Musée des Souverains

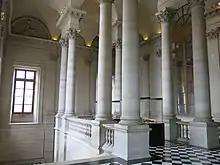
The Louvre's "escalier du midi" led to the entrance of the Musée des Souverains

The museum was located in five rooms of the Colonnade wing of the Louvre, on the first floor at the top of the wing's south staircase ("escalier du midi"), created under Napoleon by Pierre Fontaine to serve a projected suite of apartments and throne room that was never completed. The first three rooms had been decorated from 1828, under Charles X and the July Monarchy, with wood panelling and ceilings retrieved from historical buildings. The next two rooms were specifically designed for the museum in 1852 by Félix Duban and decorated with paintings by Alexandre-Dominique Denuelle.